SS Deutschland (1900)

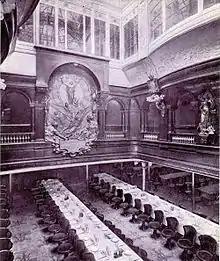
1st class dining room skylight

Comfort wise, "Deutschland" had a whole new interior style be developed for it, as up to this point HAPAG was copying the styles of the NDL ships, the "Jugend Stil" or a more simplistic version of Art Nouveau was chosen, as it was an emerging popular style in Western Europe at that time which was being associated with modernity.